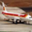
Label: airplane